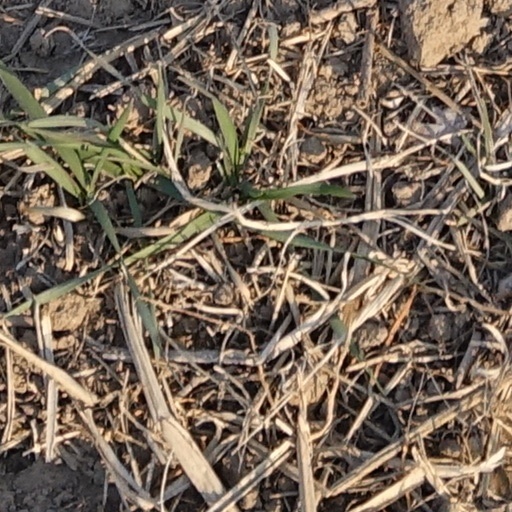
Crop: wheat